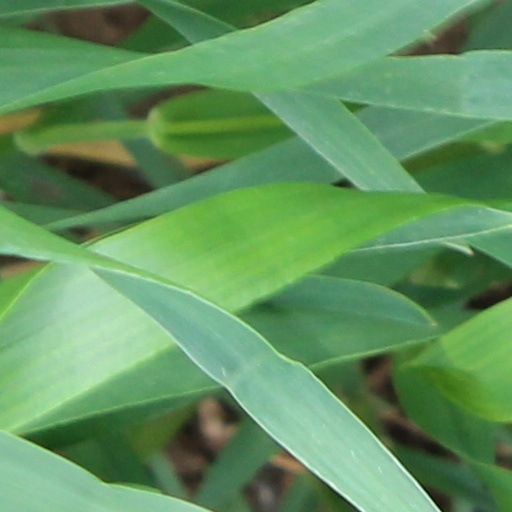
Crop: wheat